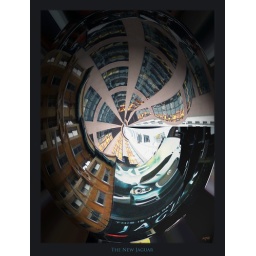
Distorted image of &amp;quot;The New Jaguar&amp;quot; sign on Chicago Ave near the water tower